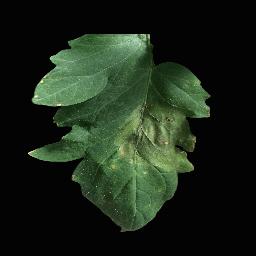
Label: Tomato___Late_blight